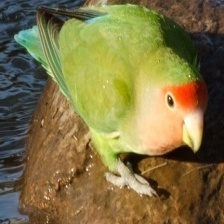
Species: ROSY FACED LOVEBIRD
Scientific name: AGAPORNIS ROSEICOLLIS